Geography of Oklahoma

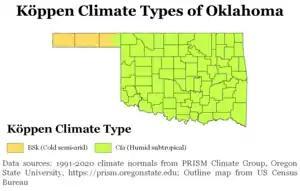
Köppen climate types of Oklahoma, using 1991-2020 climate normals.

Oklahoma sits at a frequent crossroads between three different air masses: warm, humid air from the Gulf of Mexico; warm to hot, dry air from Mexico and the Southwestern U.S.; and cold, dry air from Canada. Especially from fall to spring, Oklahoma sees frequent air mass changes, which can produce drastic swings in both temperature and humidity. Much of the state is often subjected to extremes in temperature, wind, drought, and rainfall. Most of the state lies in an area known as Tornado Alley characterized by frequent interaction between cold and warm air masses, producing severe weather, with the highest-risk months from April to June. An average of 62 tornadoes strike the state per year, making that one of the highest rates in the world. Due to its position between zones of differing prevailing temperature and winds, weather patterns within the state can vary widely between relatively short distances. Precipitation occurs year-round, but average monthly precipitation is generally lowest in the winter months, rising dramatically to a peak in May (the year's wettest month virtually statewide, owing to frequent, and not uncommonly severe, thunderstorm activity), and decreases again by mid-summer, when long stretches of hot, dry weather are common in July and August many years. Early to mid-fall (September and October) often sees a secondary precipitation maximum. From late October to December, precipitation generally decreases again.